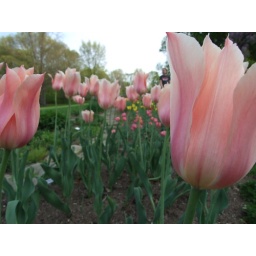
Some pink flowers @ inniswood metro gardens in Westerville, OH